Tukojirao Holkar II

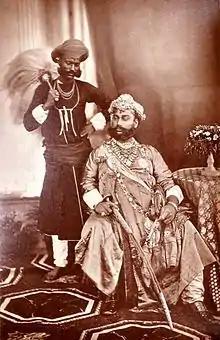
Tukoji II,The Maharaja Holkar of Indore in 1877

On the death of Khande Rao Holkar II in 1844 former Maharaja Marthand Rao Holkar claimed the throne for himself, but his request, backed by many nobles, was not given by the British. Krishna Bai Holkar Sahiba, one of the widows of Yashwant Rao Holkar, suggested the name of the younger son of Bhao Santoji Holkar (uncle of Marthand Rao). The proposal was accepted and the 12-year-old Jaswant Holkar was installed with the regnal name of Tukoji Rao Holkar II on 23 June 1844.